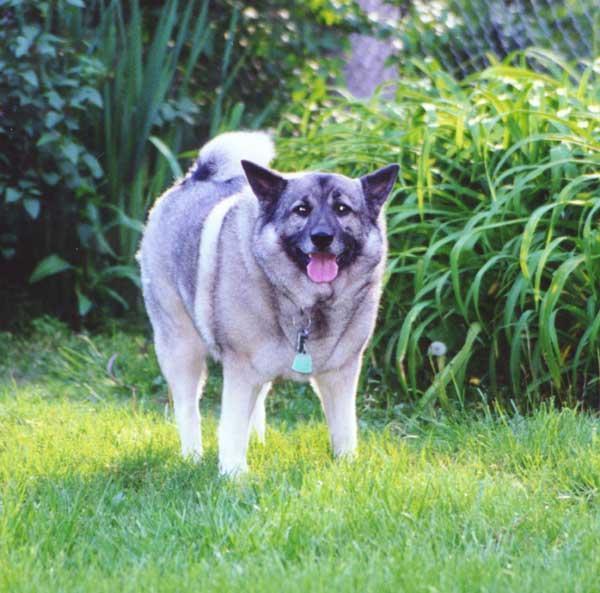
Norwegian_elkhound